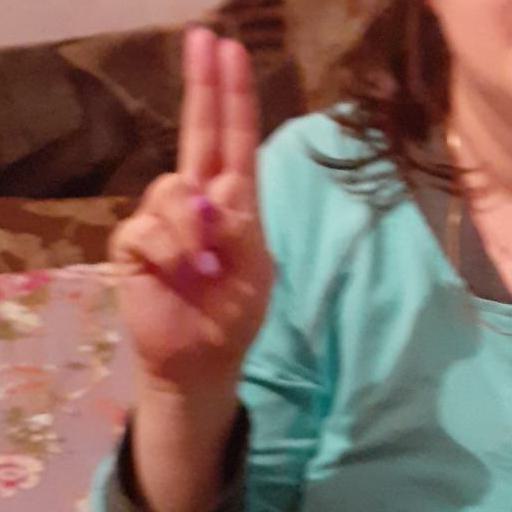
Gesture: two_up